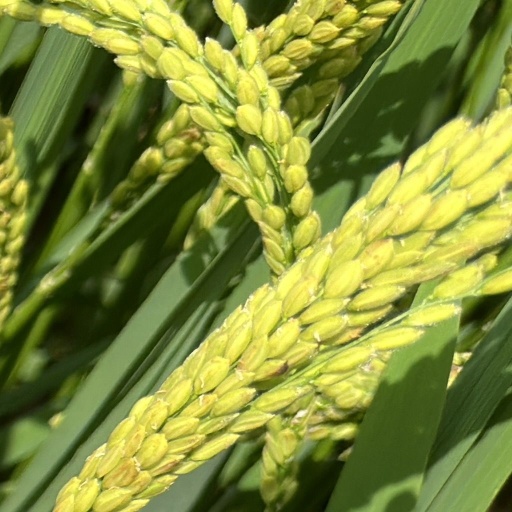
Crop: rice